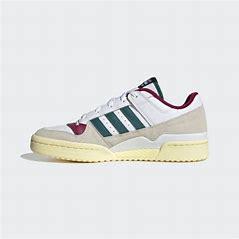
Brand: Adidas
Model: Forum Cl